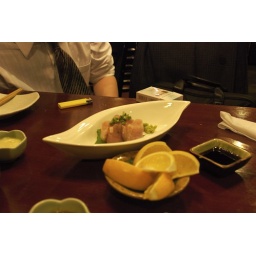
yes we had chicken sashimi in China, home of h5n1. Perhaps not the brightest idea.